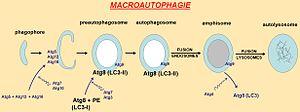
mécanisme de l'autophagie
L’autophagie, autolyse ou autophagocytose, est un mécanisme physiologique, intracellulaire, de protection et de recyclage d'éléments cellulaires : les organites indésirables ou endommagés, un pathogène introduit dans la cellule, des protéines mal repliées... sont ainsi collectés et transportés vers les lysosomes pour être dégradés. Une partie du cytoplasme est ainsi recyclé par ses propres lysosomes.